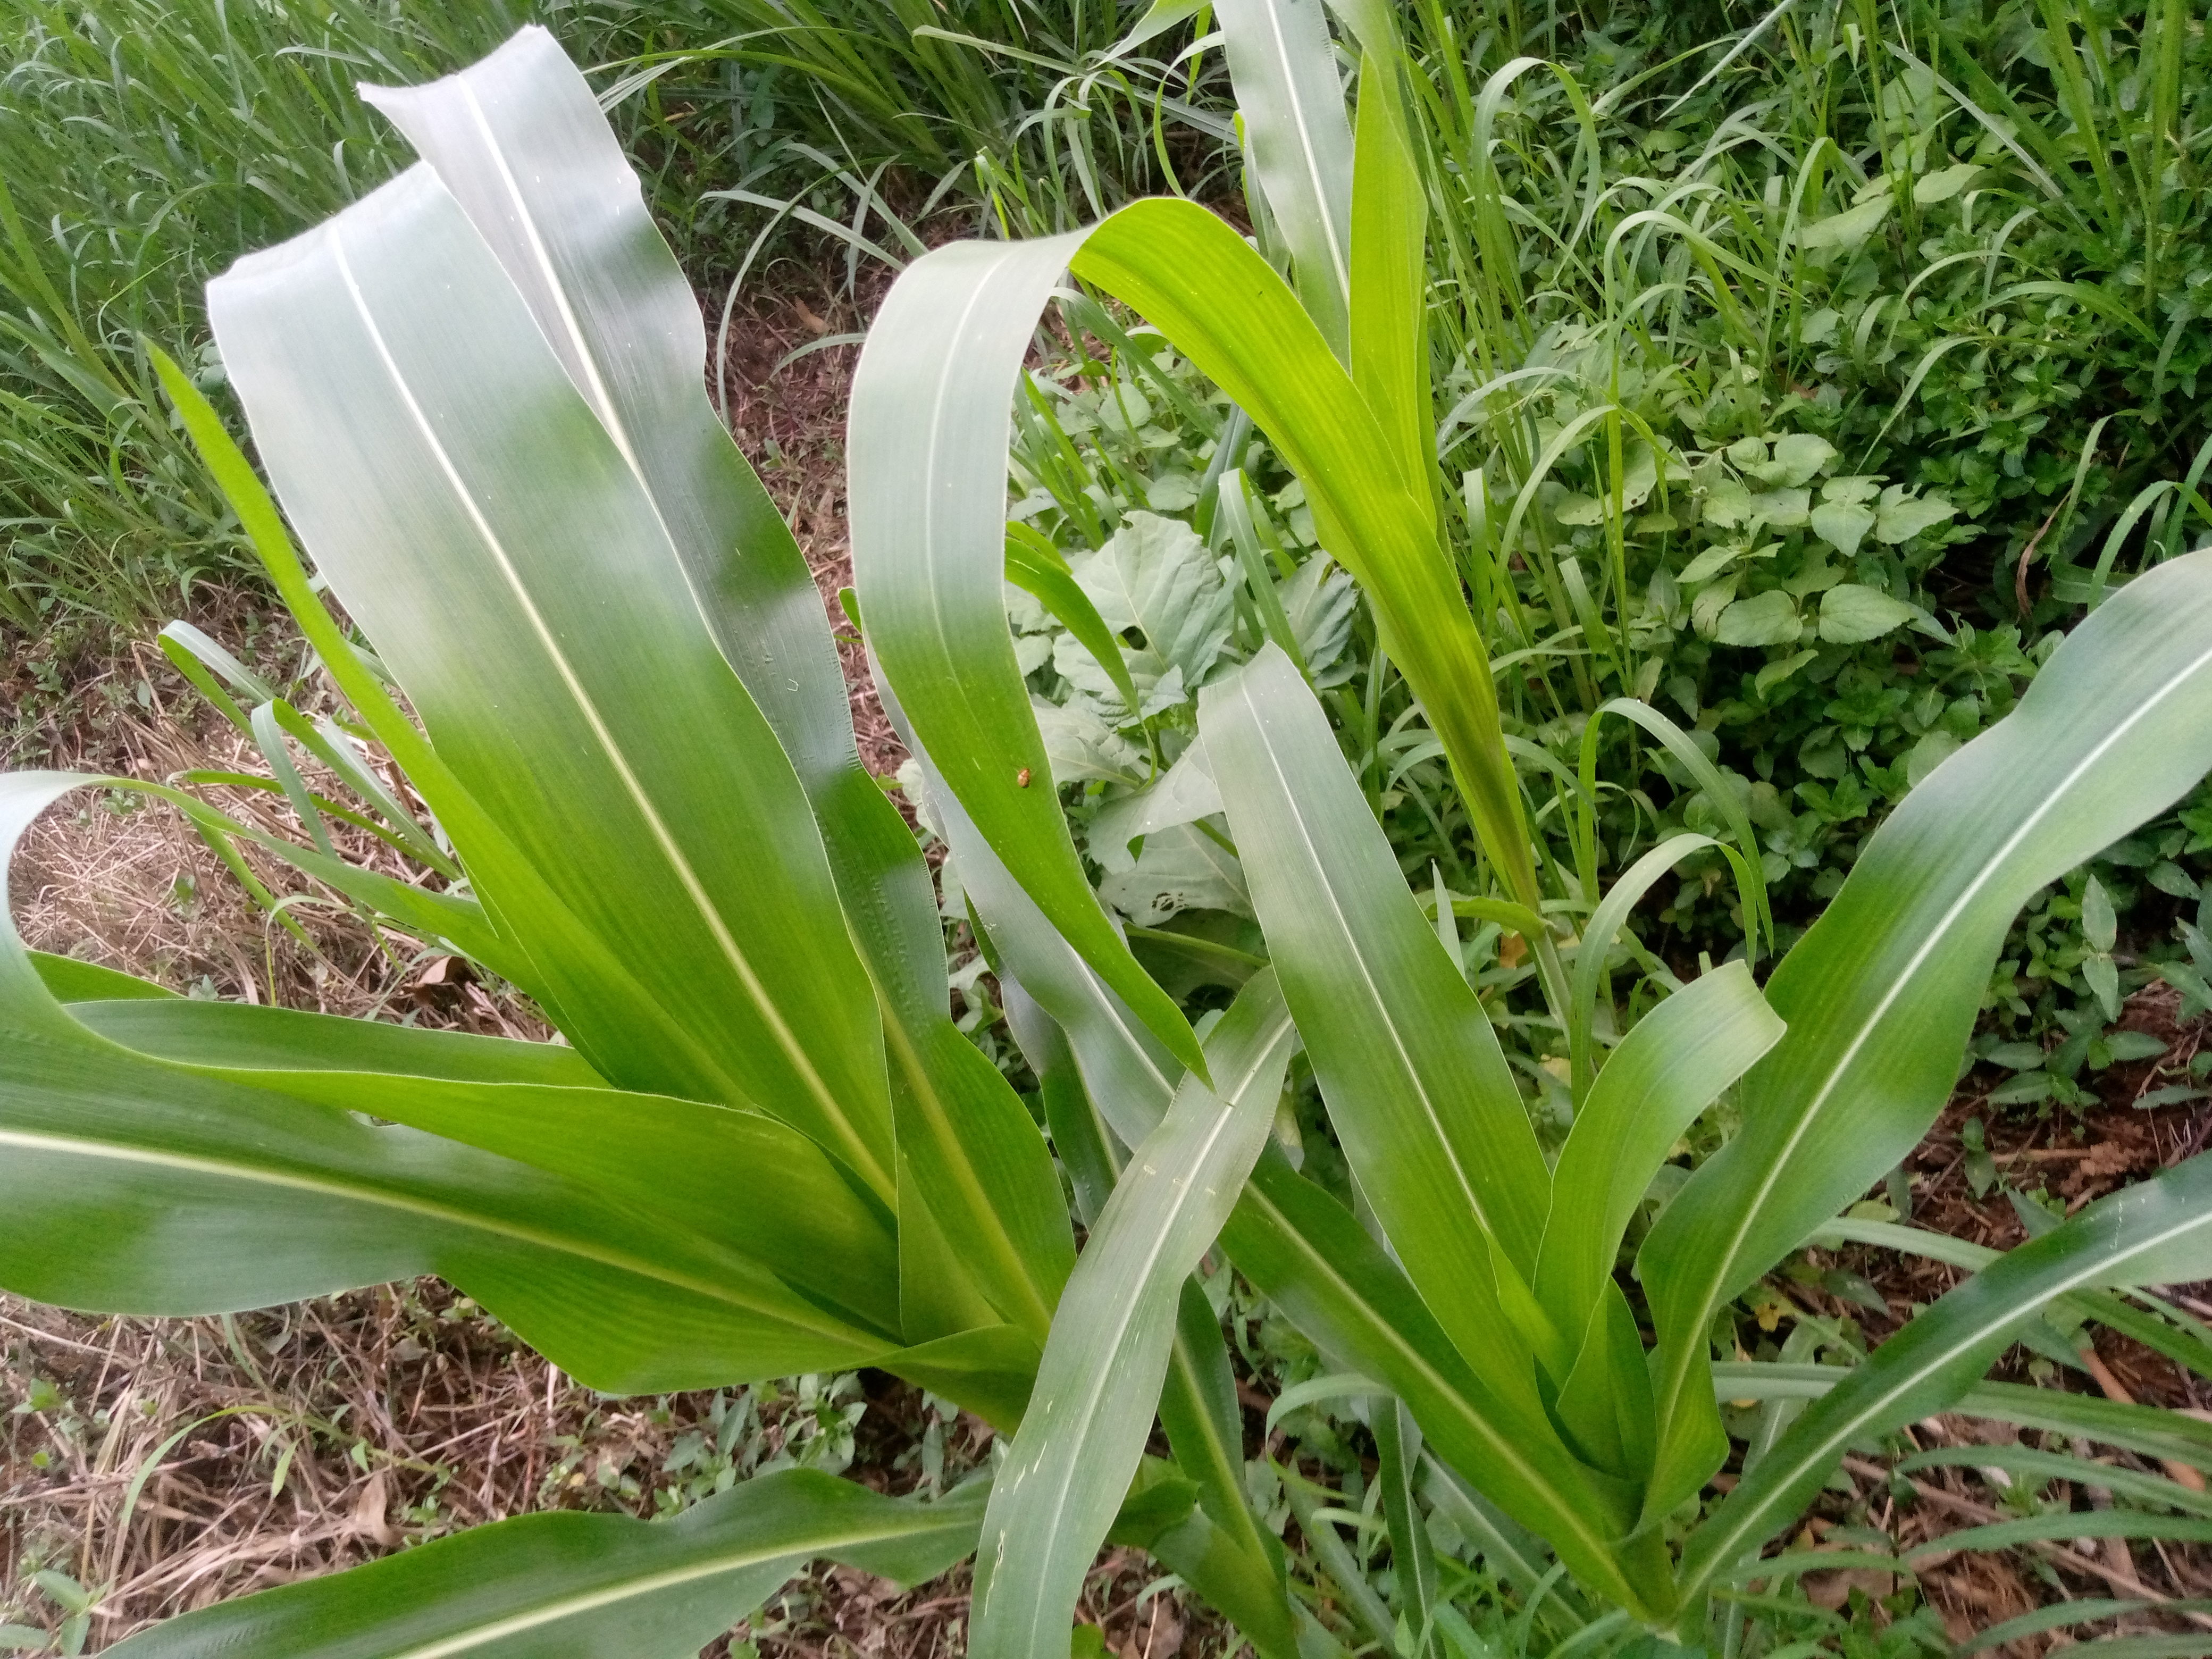
Label: healthy